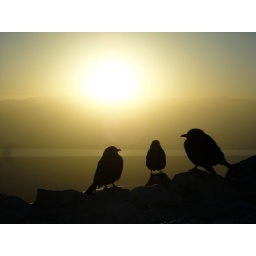
Three birds on the castle wall on one of Harod's Fortresses in Masada, Israel.